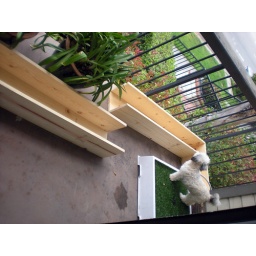
flower box in progress